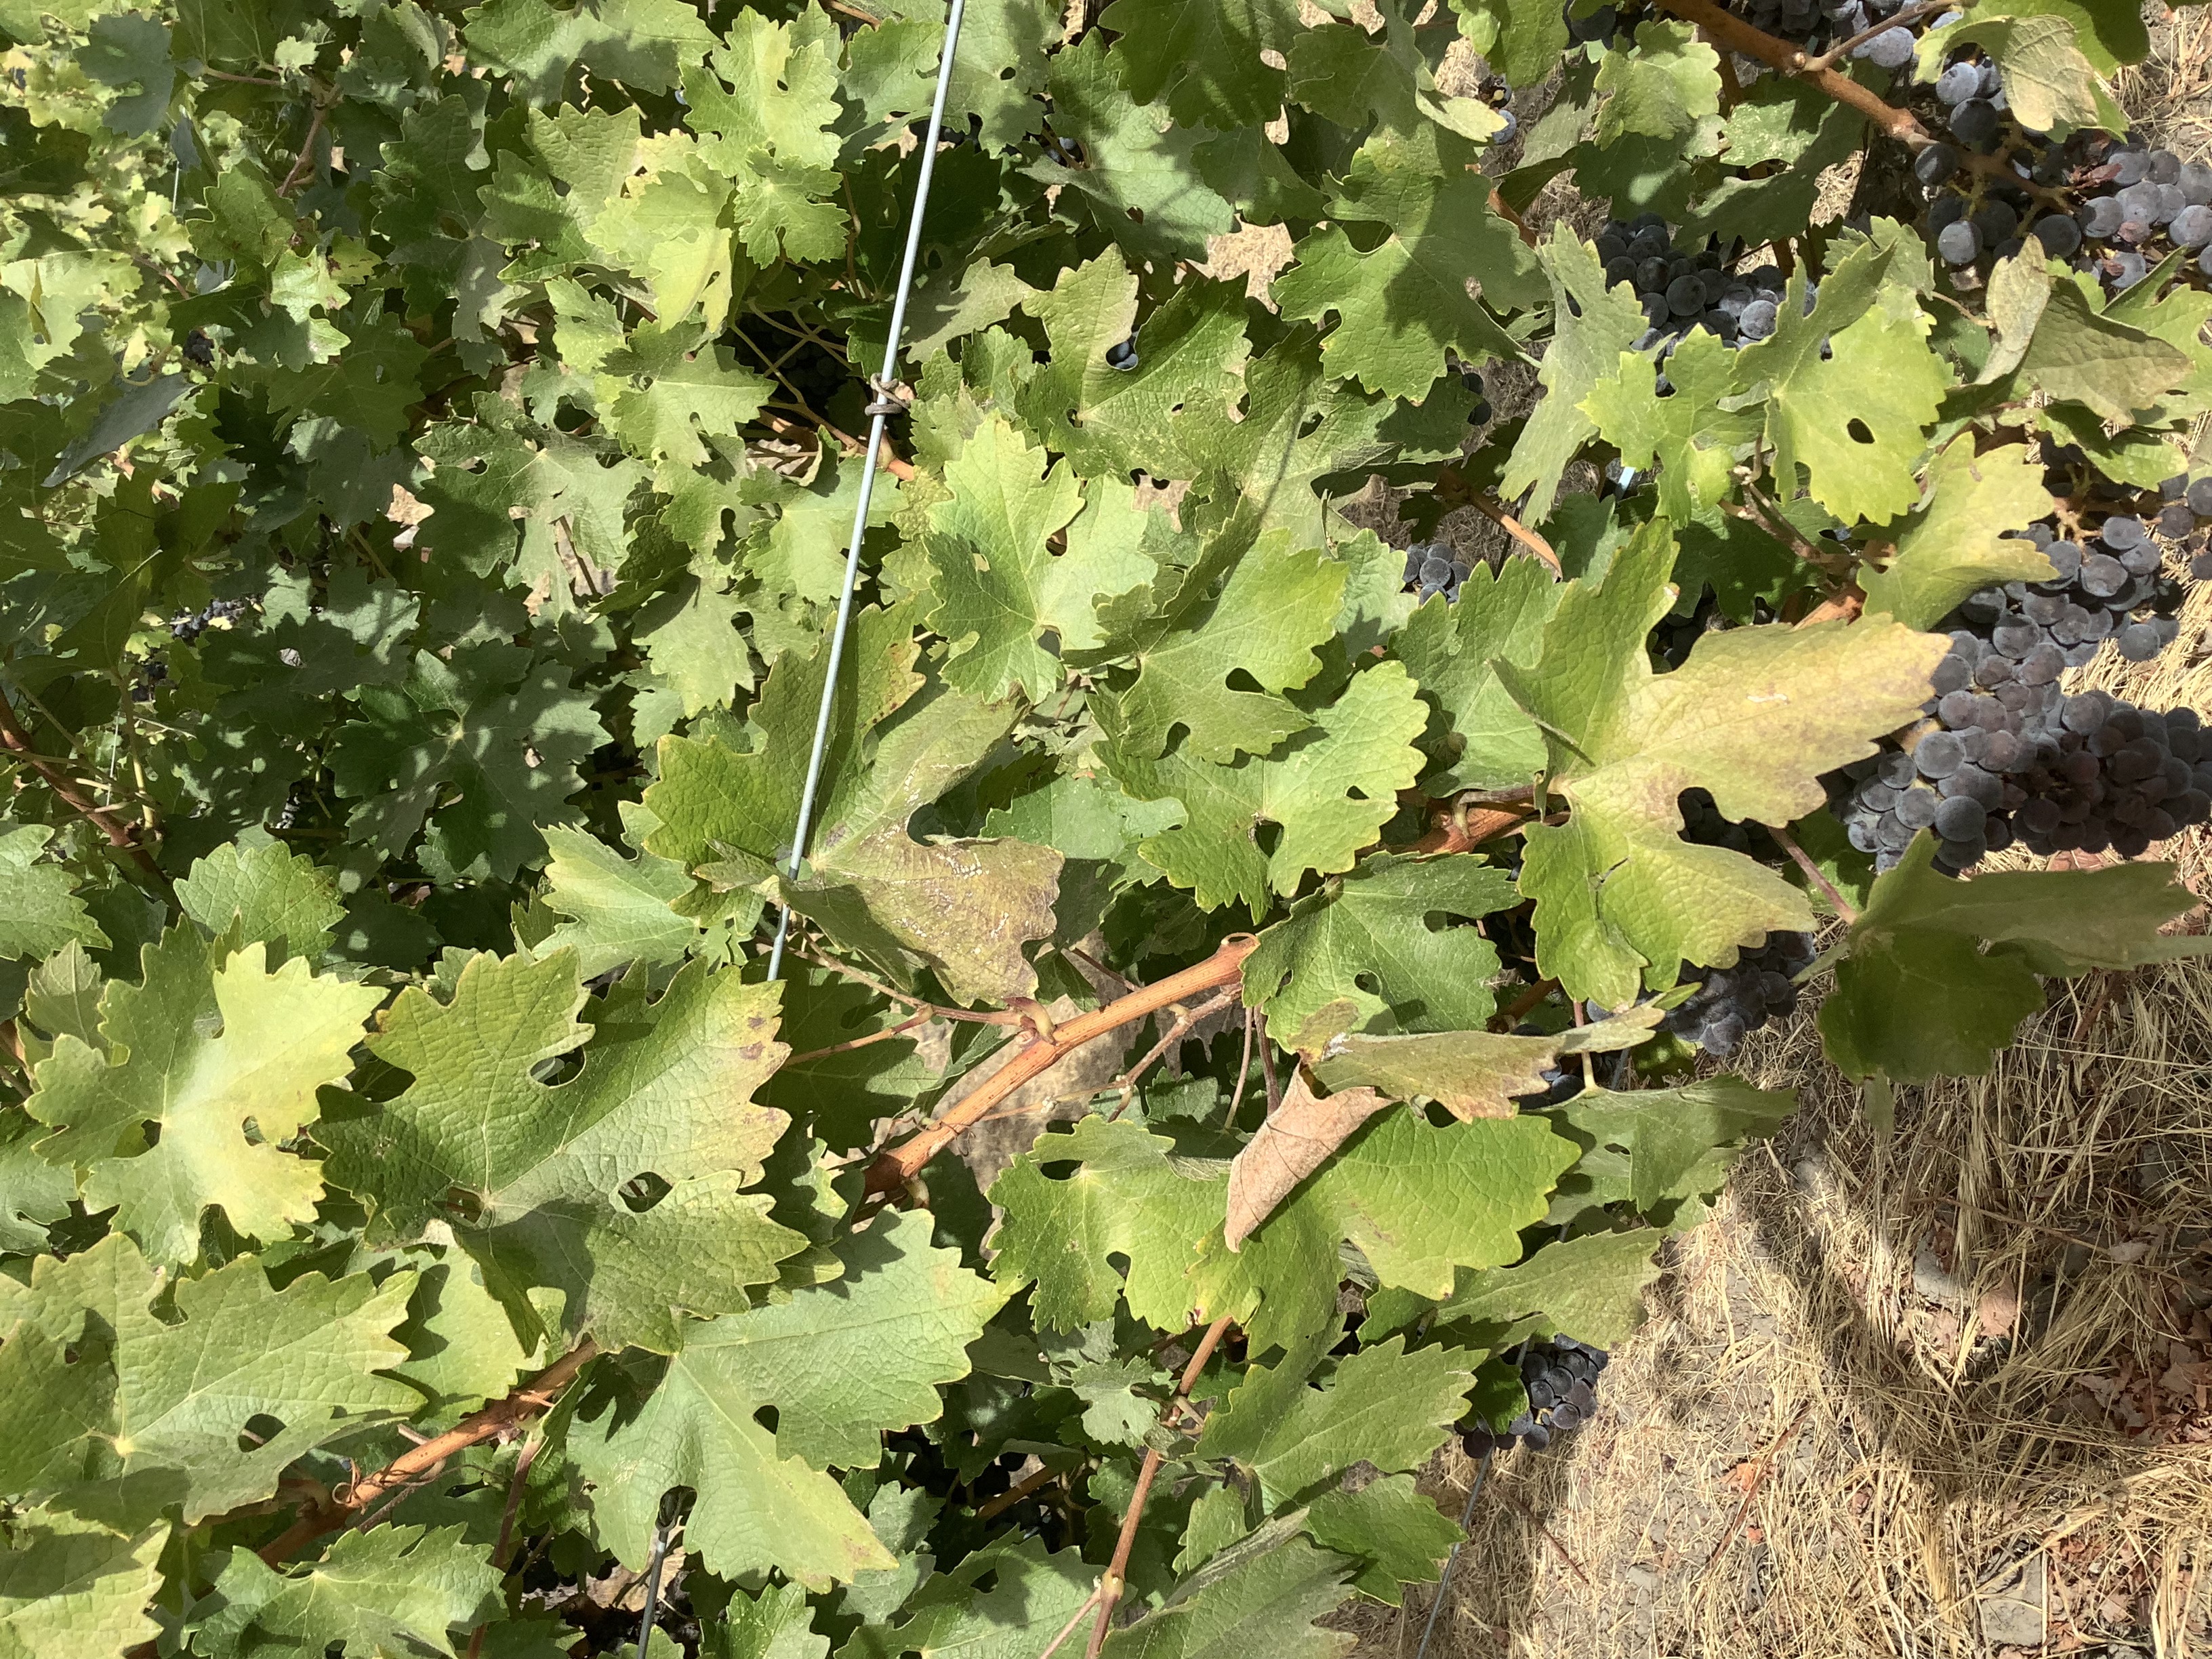
Label: No Virus